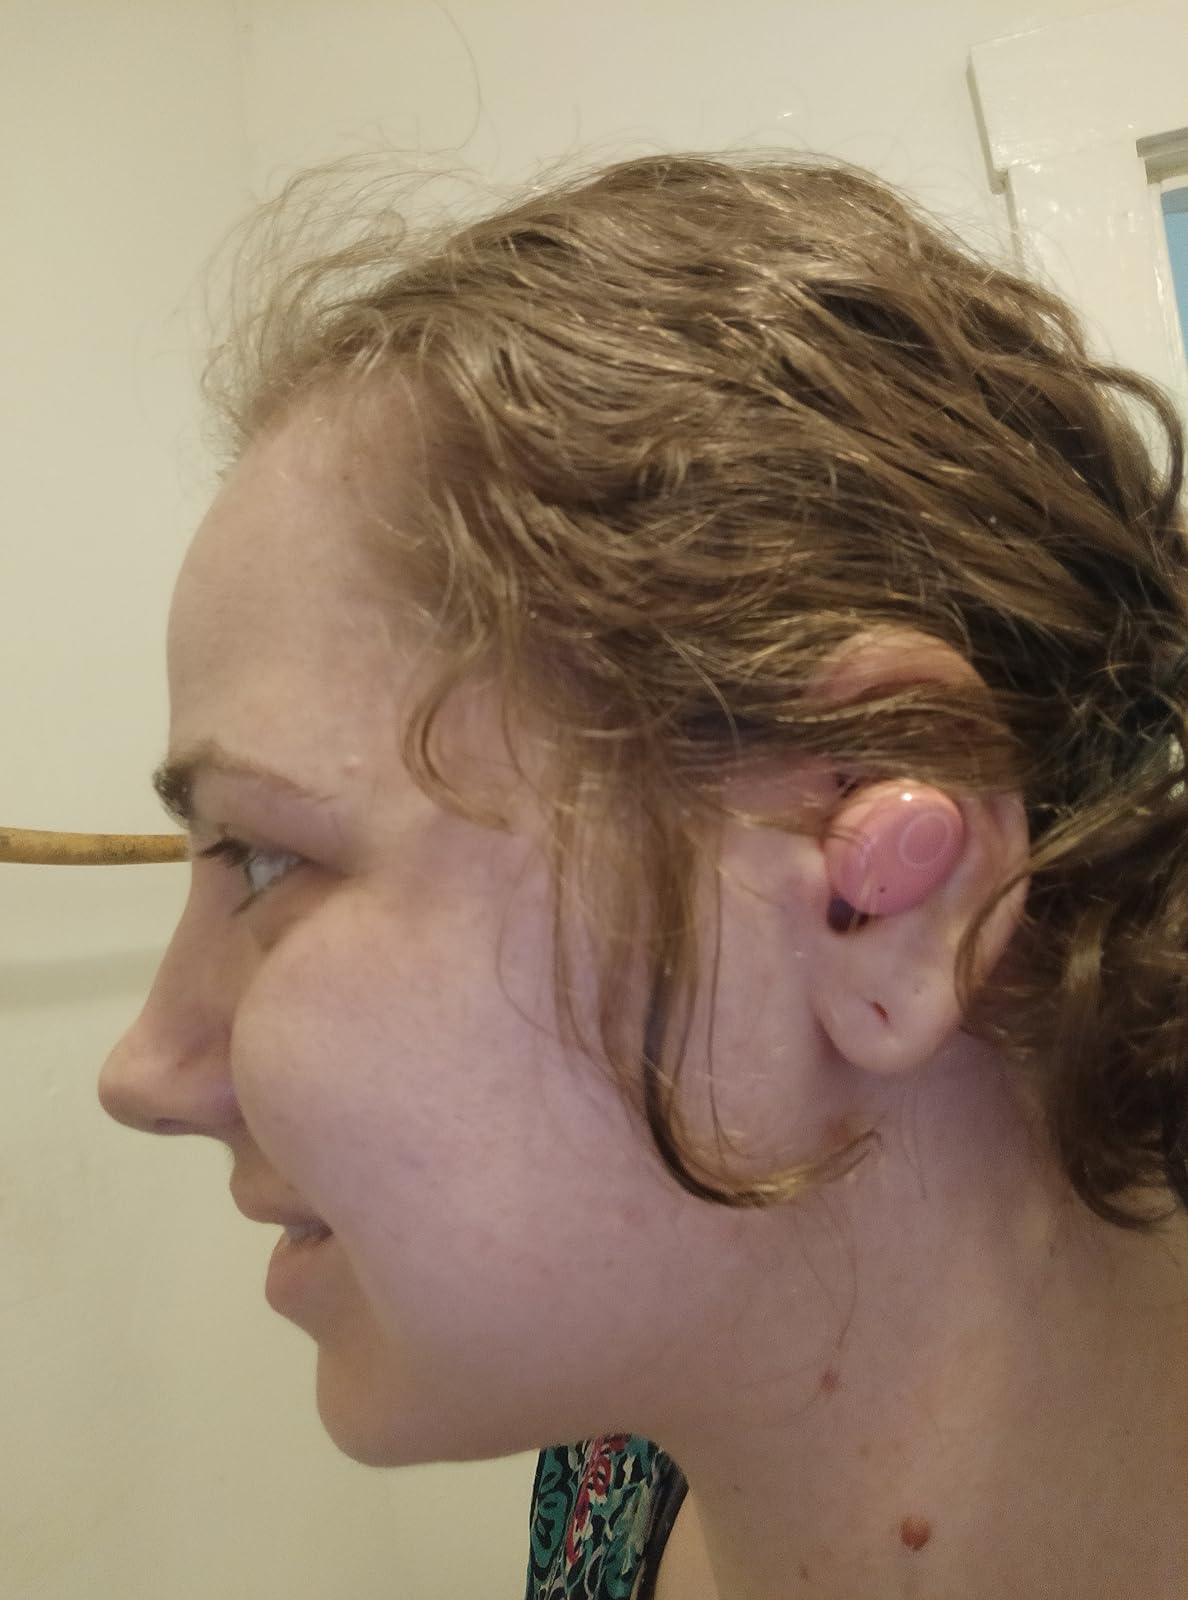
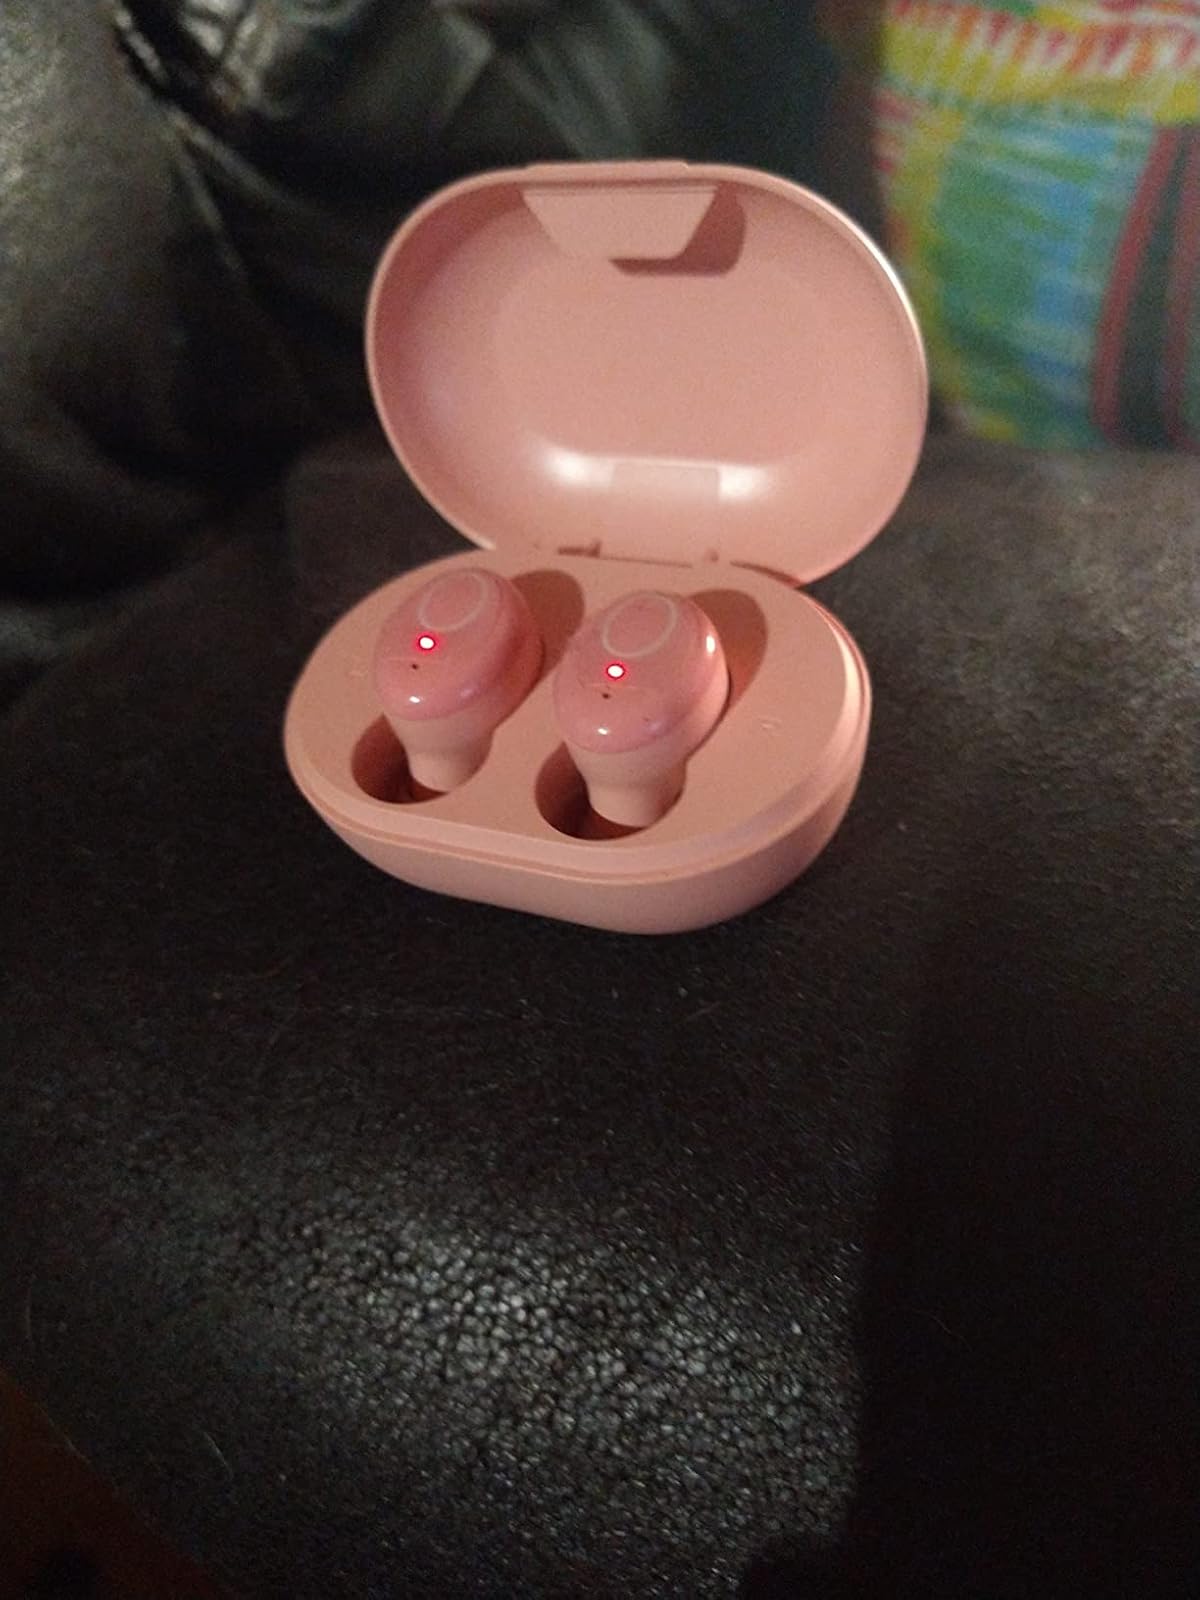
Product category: earbuds
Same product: yes